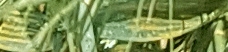
Label: Wheat___Yellow_Rust